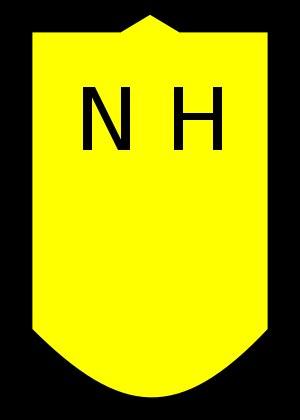
La liste des routes nationales de l’Inde apparaît ci-dessous: